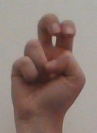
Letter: toot